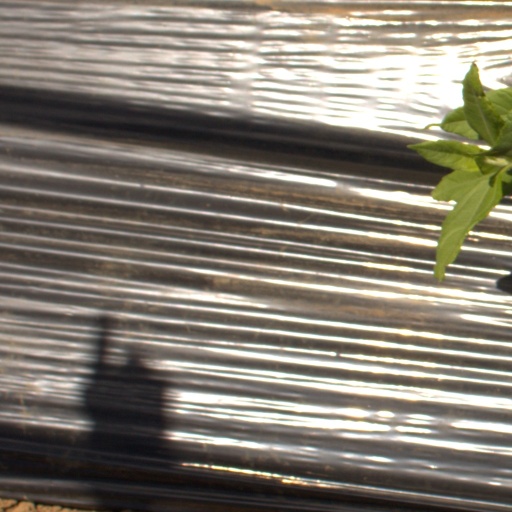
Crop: Jerusalem artichoke